Southern Rhodesia in World War II

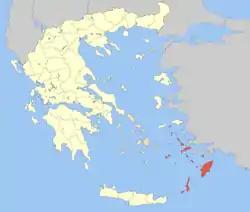
Dodecanese islands in red

In North Africa, Rhodesians in the 11th Hussars, 2nd Leicesters, 1st Cheshires and other regiments contributed to Operation Compass between December 1940 and February 1941 as part of the Western Desert Force under Major-General Richard O'Connor, fighting at Sidi Barrani, Bardia, Beda Fomm and elsewhere. This offensive was extremely successful, with the Allies suffering very few casualties—around 700 killed and 2,300 wounded and missing—while capturing the strategic port Tobruk, over 100,000 Italian soldiers and most of Cyrenaica. The Germans reacted by despatching the "Afrika Korps" under Erwin Rommel to shore up the Italian forces. Rommel led a strong counter-offensive in March–April 1941 that forced a general Allied withdrawal towards Egypt. German and Italian forces surrounded Tobruk but failed to take the largely Australian-garrisoned city, leading to the lengthy Siege of Tobruk.